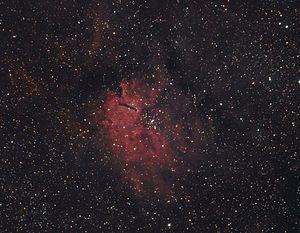
Voici une liste non exhaustive d'amas stellaires, classée par ordre alphabétique de constellations.